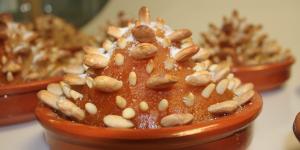
arnadi de carabassa